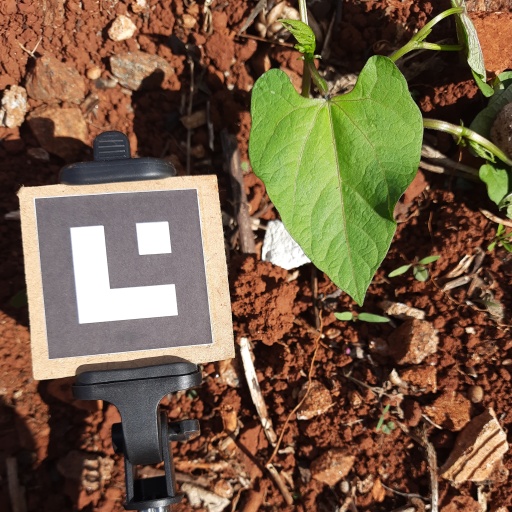
Observations: wavy surface, no eating holes, under sunlight